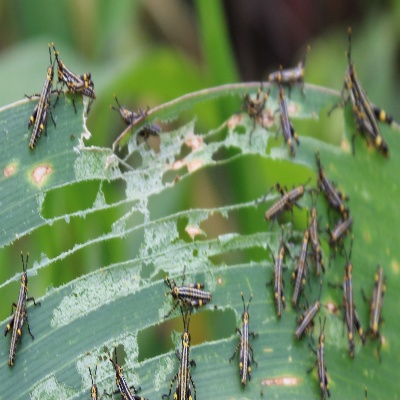
Crop: Maize
Condition: grasshoper